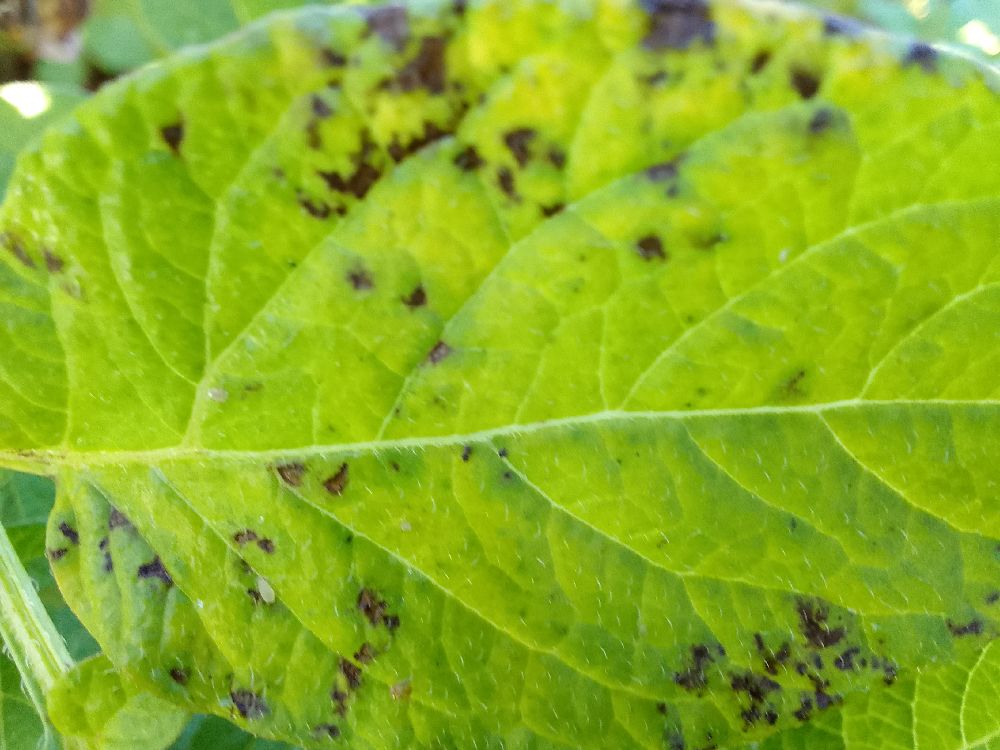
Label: Early blight